Pablo Fanque

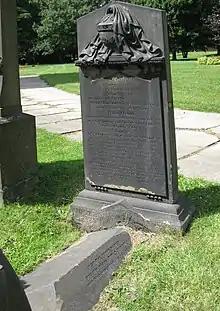
Graves of Susannah and William Darby

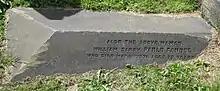
Grave marker of William Darby

Pablo Fanque died of bronchitis at the Britannia Inn at 22 Churchgate in Stockport, England on 4 May 1871. In the funeral procession to Woodhouse Lane Cemetery, Leeds, a band marched ahead of Fanque's hearse playing the "Dead March". Fanque's favourite horse followed, along with four coaches and mourners. Fanque is buried next to his first wife Susannah Darby.